Edward Sorenson

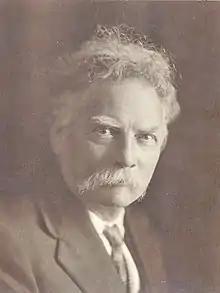
Edward Sorenson in 1927

Edward Sylvester Sorenson (24 September 1869 − 19 December 1939), was an Australian writer and poet.